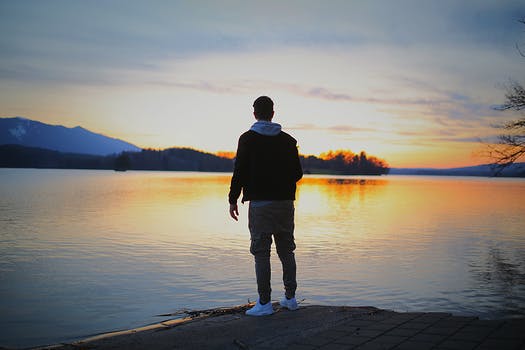
Label: No Watermark